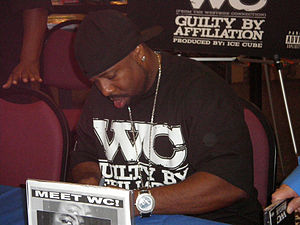
WC (rapper)
WC er en amerikansk rapper som har været med i hiphop-grupperne WC and the Madd Circle, Low Profile og Westside Connection. I 2005 skrev han sig på Ice Cubes pladeselskab Lench Mob Records og har udgivet 3 soloskiver, The Shadiest One, Ghetto Heisman og Guilty by Affiliation. Han er også med i den amerikanske bande Crips.